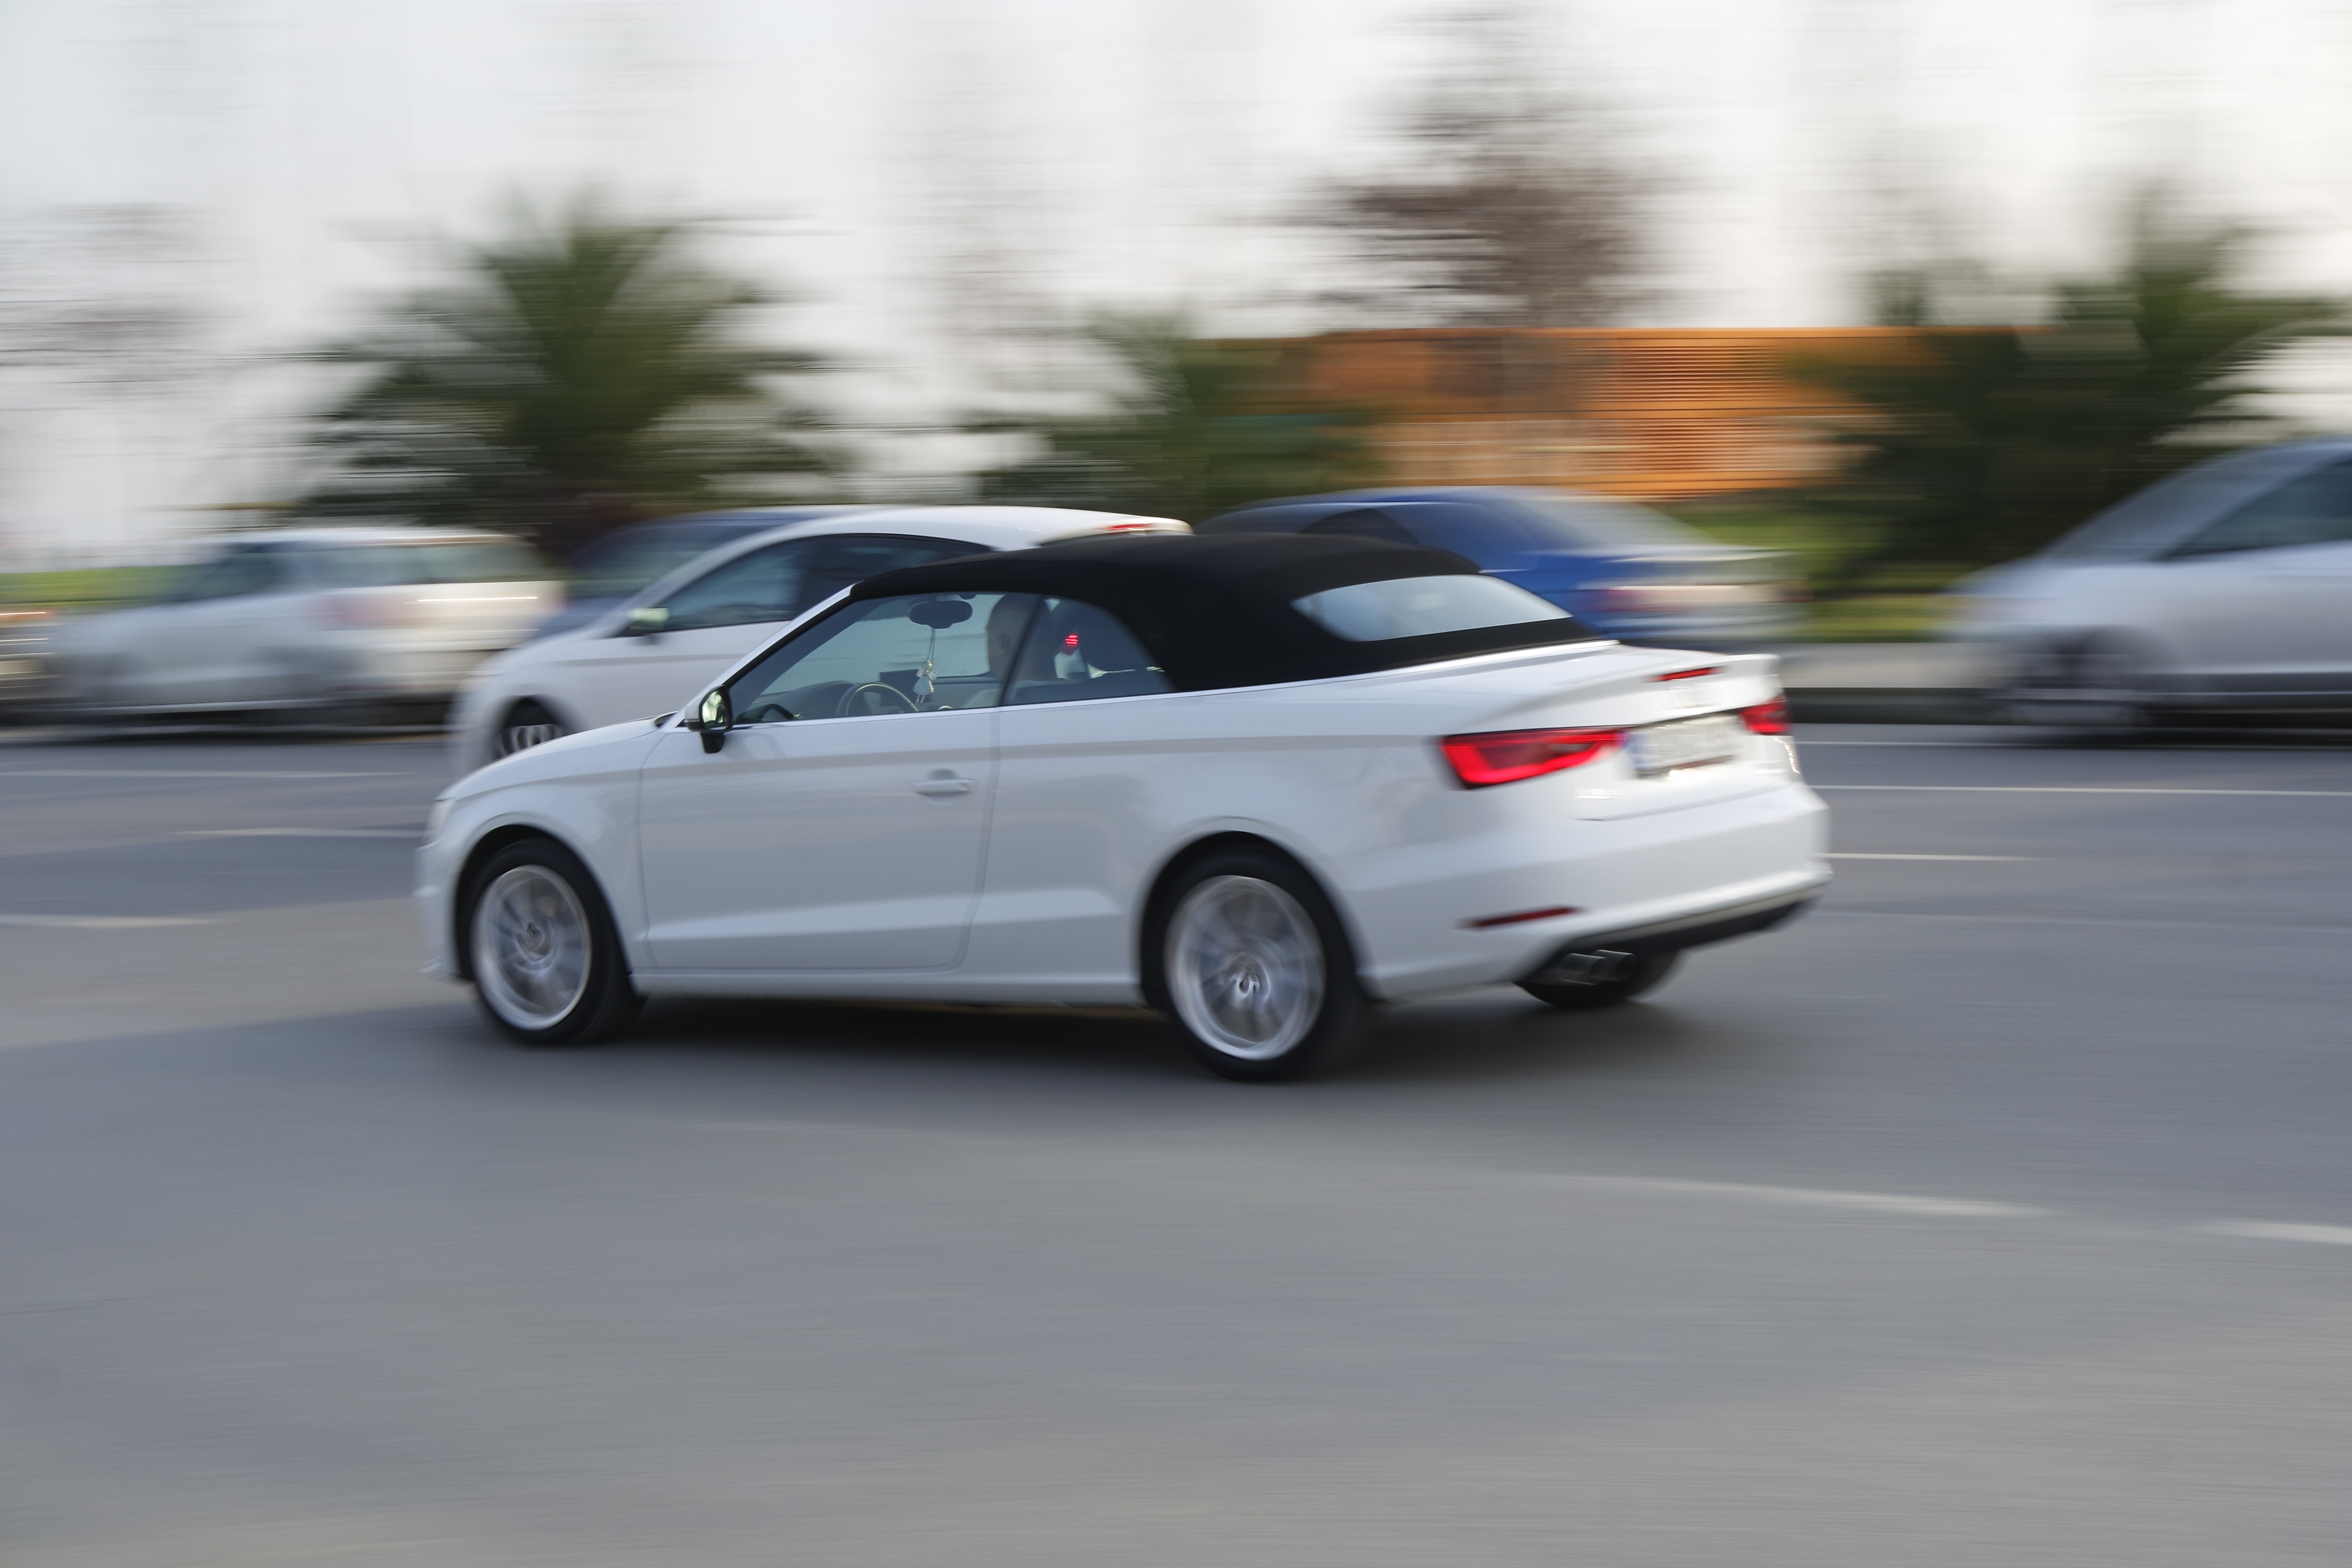
blur, road, white, street, car, wheel, automobile, driving, transport, vehicle, drive, speed, automotive, sports car, hatchback, audi, convertible, fast, cabriolet, city car, land vehicle, automobile make, automotive exterior, compact car, automotive design, luxury vehicle, family car, executive car, audi a1, audi a3, audi cabriolet